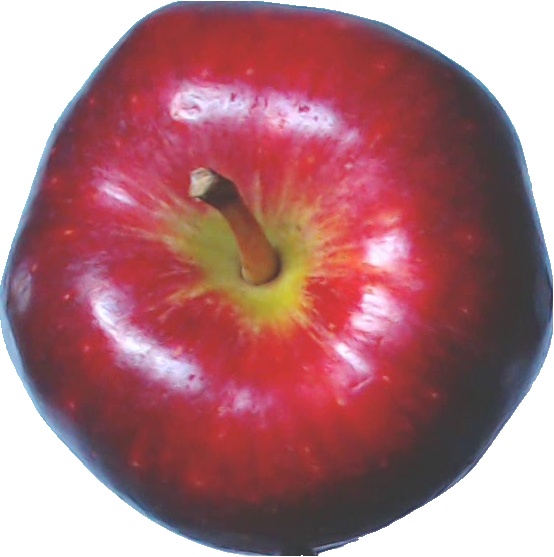
Label: apple_red_delicios_1